Bodie Hills

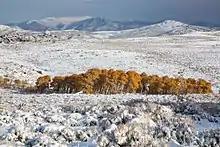

The ghost town of Bodie is now located in Bodie State Historic Park. The preserved California mining district is also designated a National Historic Landmark and a California Historical Landmark. It became a California State Historic Park in 1962 and was opened to the public.